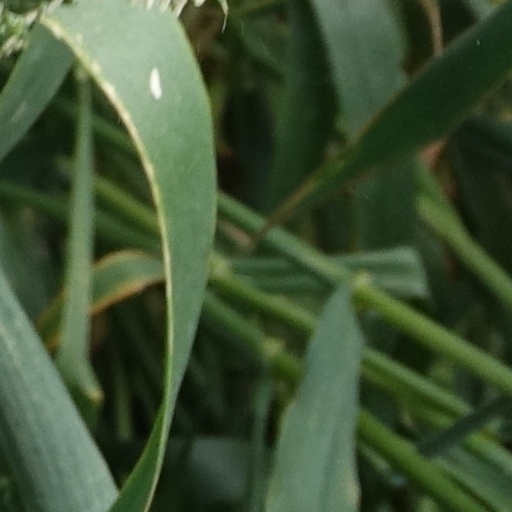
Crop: wheat